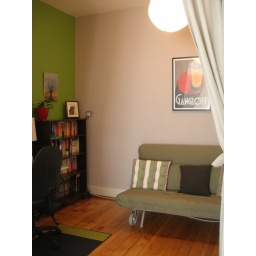
New book shelf from Emmaus thrift store, new couch cover in a sage color, and new amber 25 wall color.